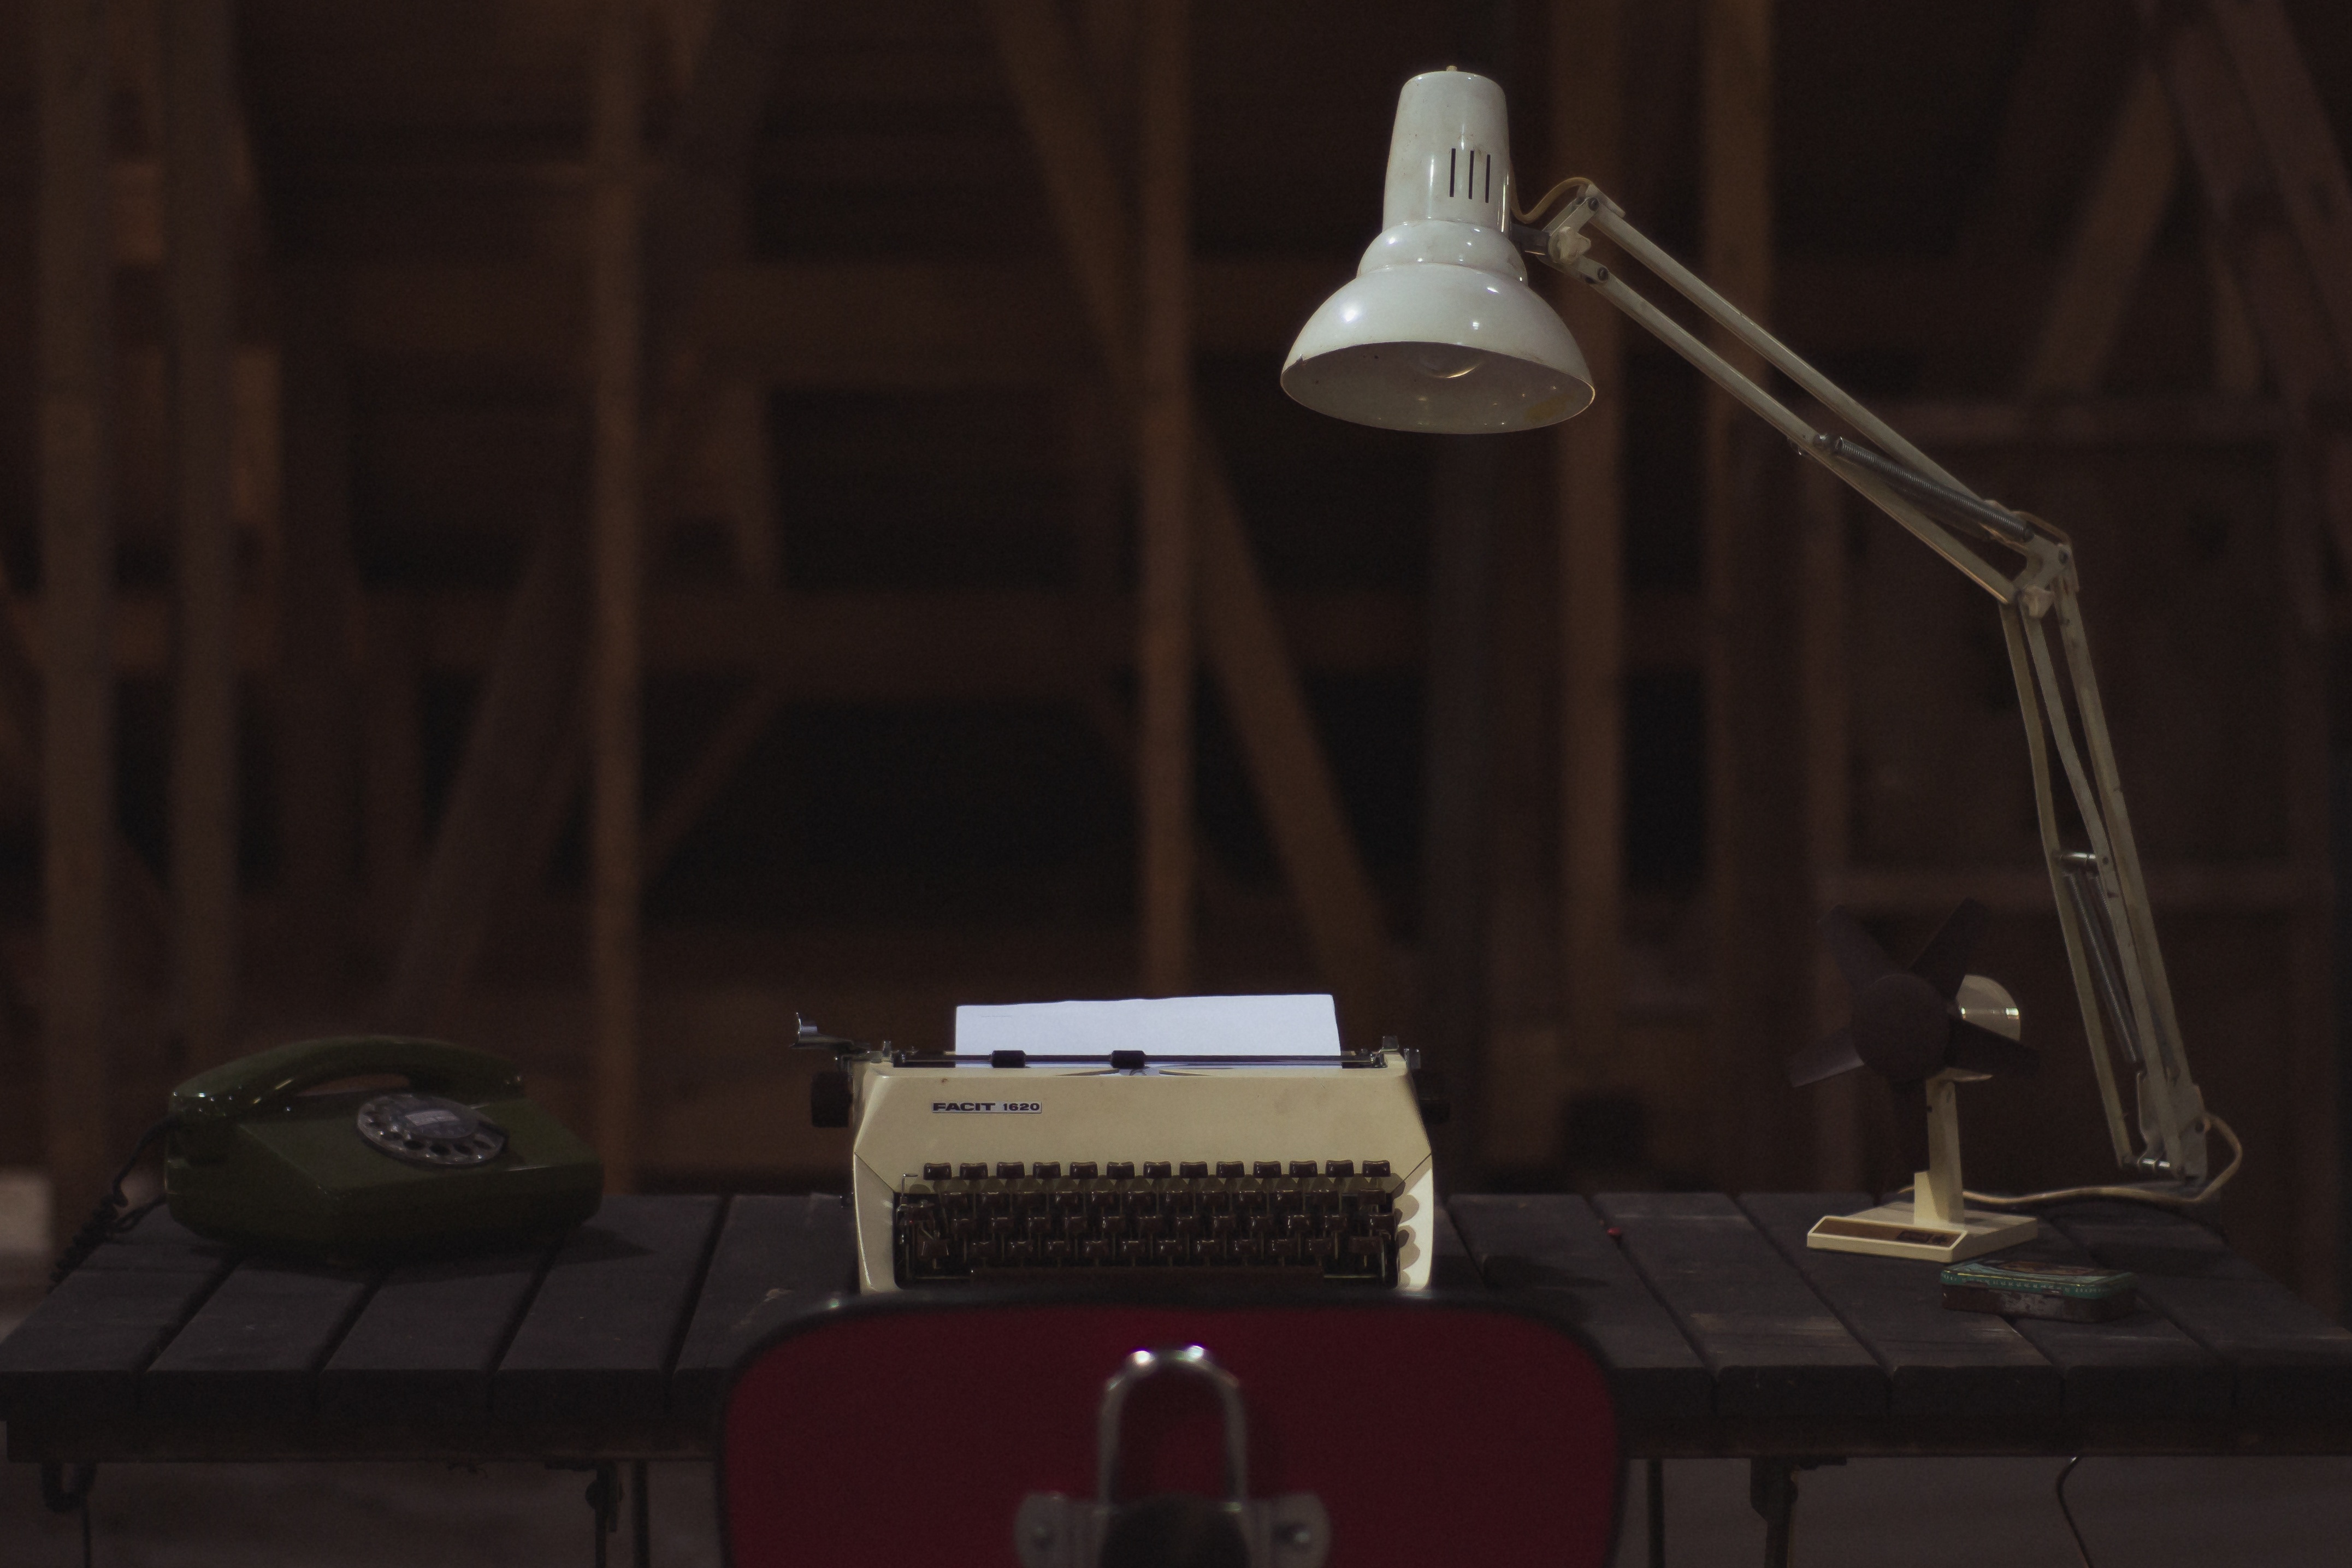
desk, table, light, wood, technology, chair, typewriter, workspace, telephone, darkness, lamp, lighting, fan, indoors, stage, design, classic, shape, screenshot, rotary dial